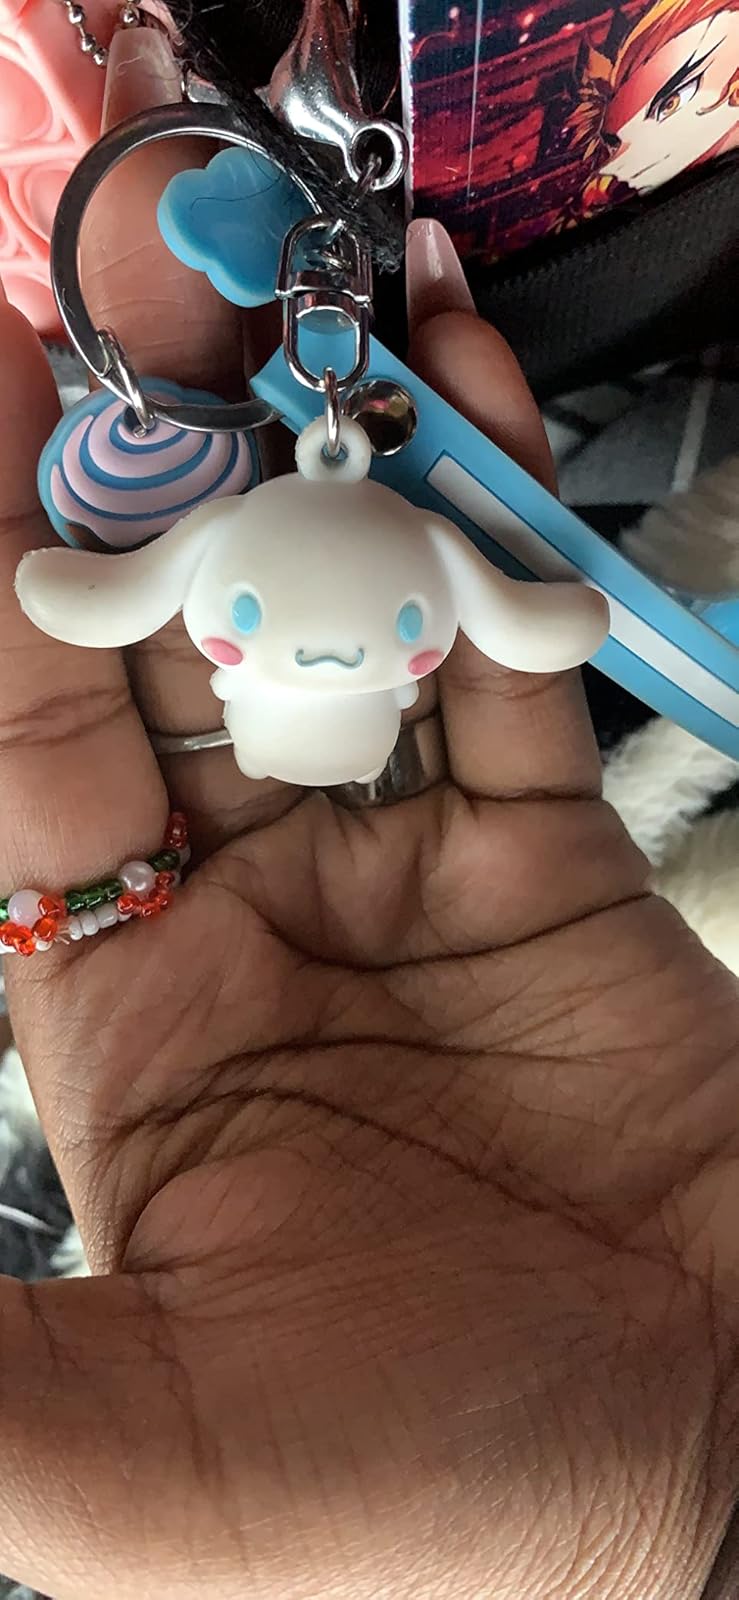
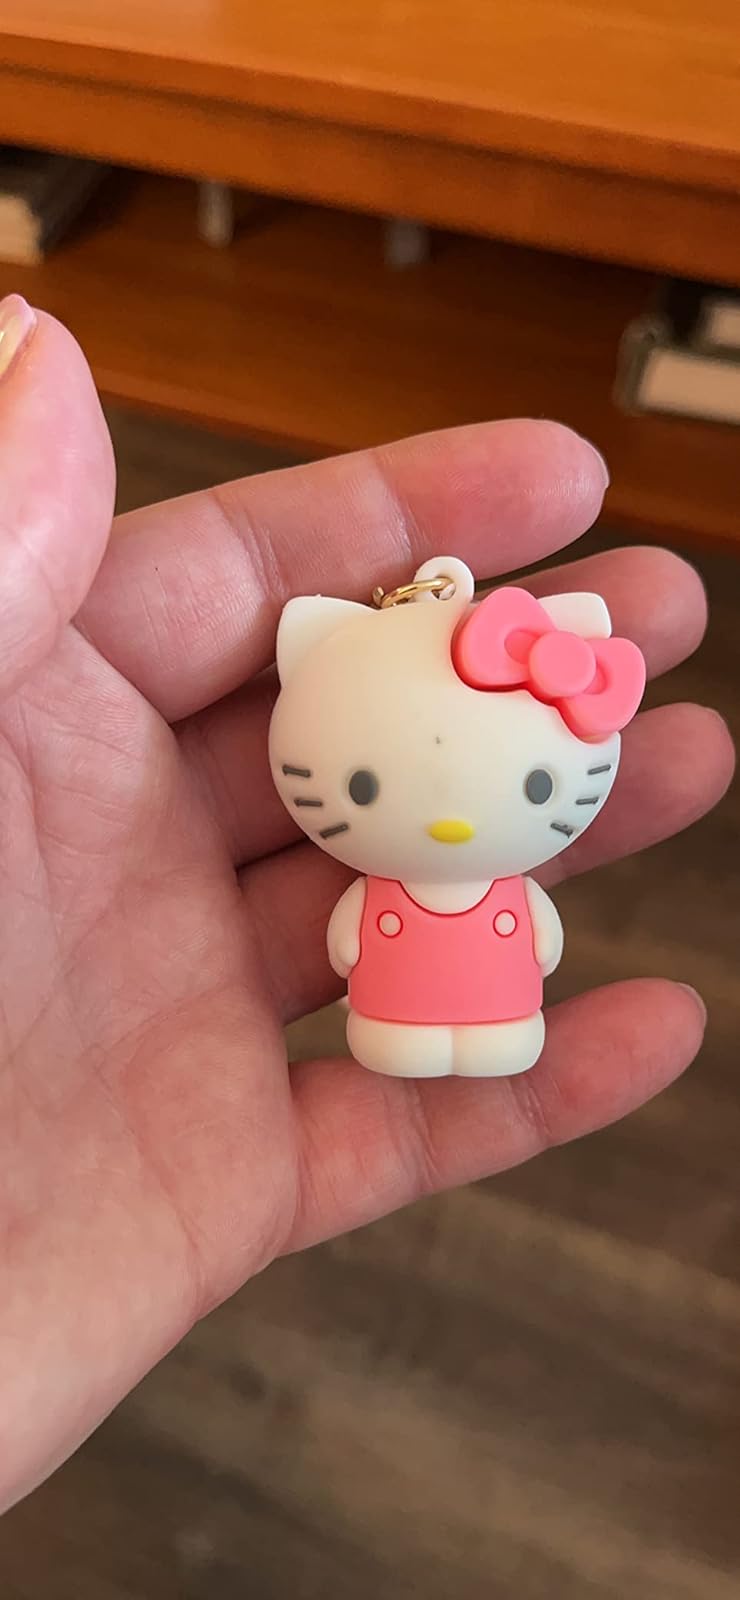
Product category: accessories_keychain
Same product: no